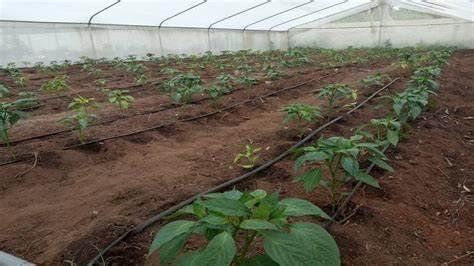
Hema kubwa lililotengenezwa kwa kutumia karatasi nyepesi linalopitisha mwanga, ndani kukiwa kumepandwa miche ya mbogamboga huku mabomba membamba ya kumwagia maji yakiwa yamepita katikati ili kuweka unyevunyevu muda wote, katika kipande hiko cha ardhi kilichowekezwa hema hilo.